Vivienne Goonewardene

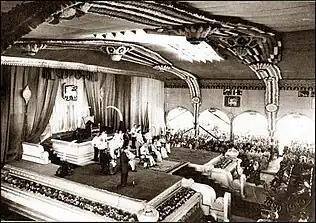
The Ceylonese Independence Ceremony, 1948.

By the later part of 1940, Vivienne was heavily pregnant with her first child. At this time, Leslie was in hiding following the LSSP's proscription. Leslie fled to India to continue their activism with less scrutiny. Though Philip Gunawardena, N.M. Perera, Edmund Samarakkody, and Colvin R. de Silva were detained in Ceylon, Leslie was in India, his properties in Ceylon seized. He settled in Calcutta and established networks with the local Trotskyist organisations, including that of the Uttar Pradesh Trotskyist group, as well as groups in Bombay and Madras. Through discussion, the Indian and Ceylonese Trotskyists led by Leslie established a preliminary committee for the formation of the Bolshevik–Leninist Party of India, Ceylon and Burma (BLPI for short).